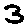
Label: 3